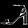
Label: Sandal